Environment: real
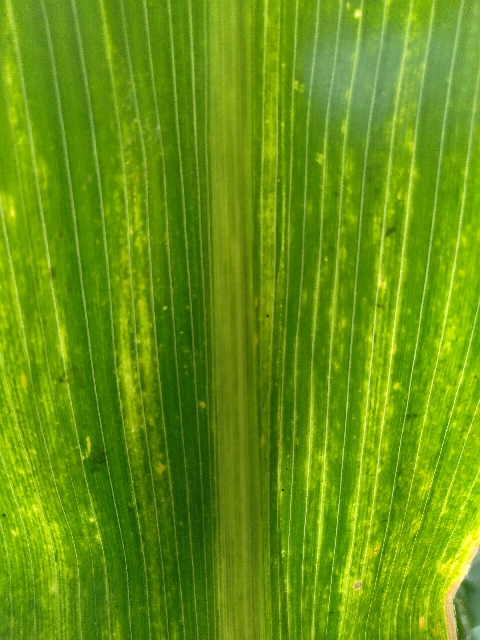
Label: lethal_necrosis